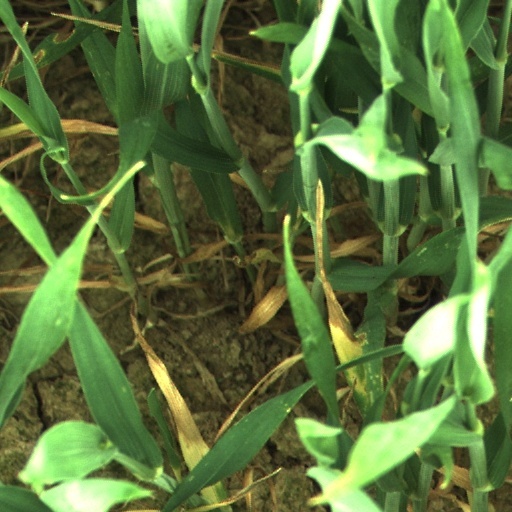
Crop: wheat